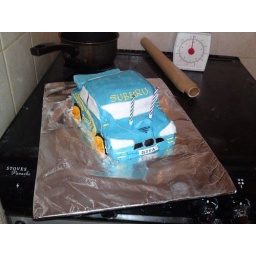
this is an example of car with name on number plate this one was made in 2 hours lol